Sbrinz

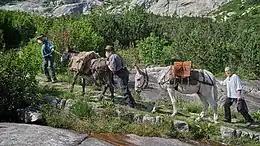
Muleteers on the Via Sbrinz, a former trade route between Central Switzerland and Italy.

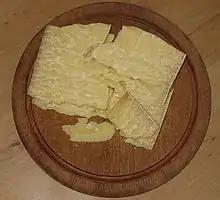
A five-year-old Sbrinz

Sbrinz is commonly consumed in several ways: it can be grated, such as on pasta, or eaten in small pieces, often to accompany wine. Traditionally, Sbrinz is never cut, but grated, broken with a special cutter, or planed. It is also eaten in thin slices planed from the hard cheese. Sbrinz is often simply enjoyed with bread and butter.